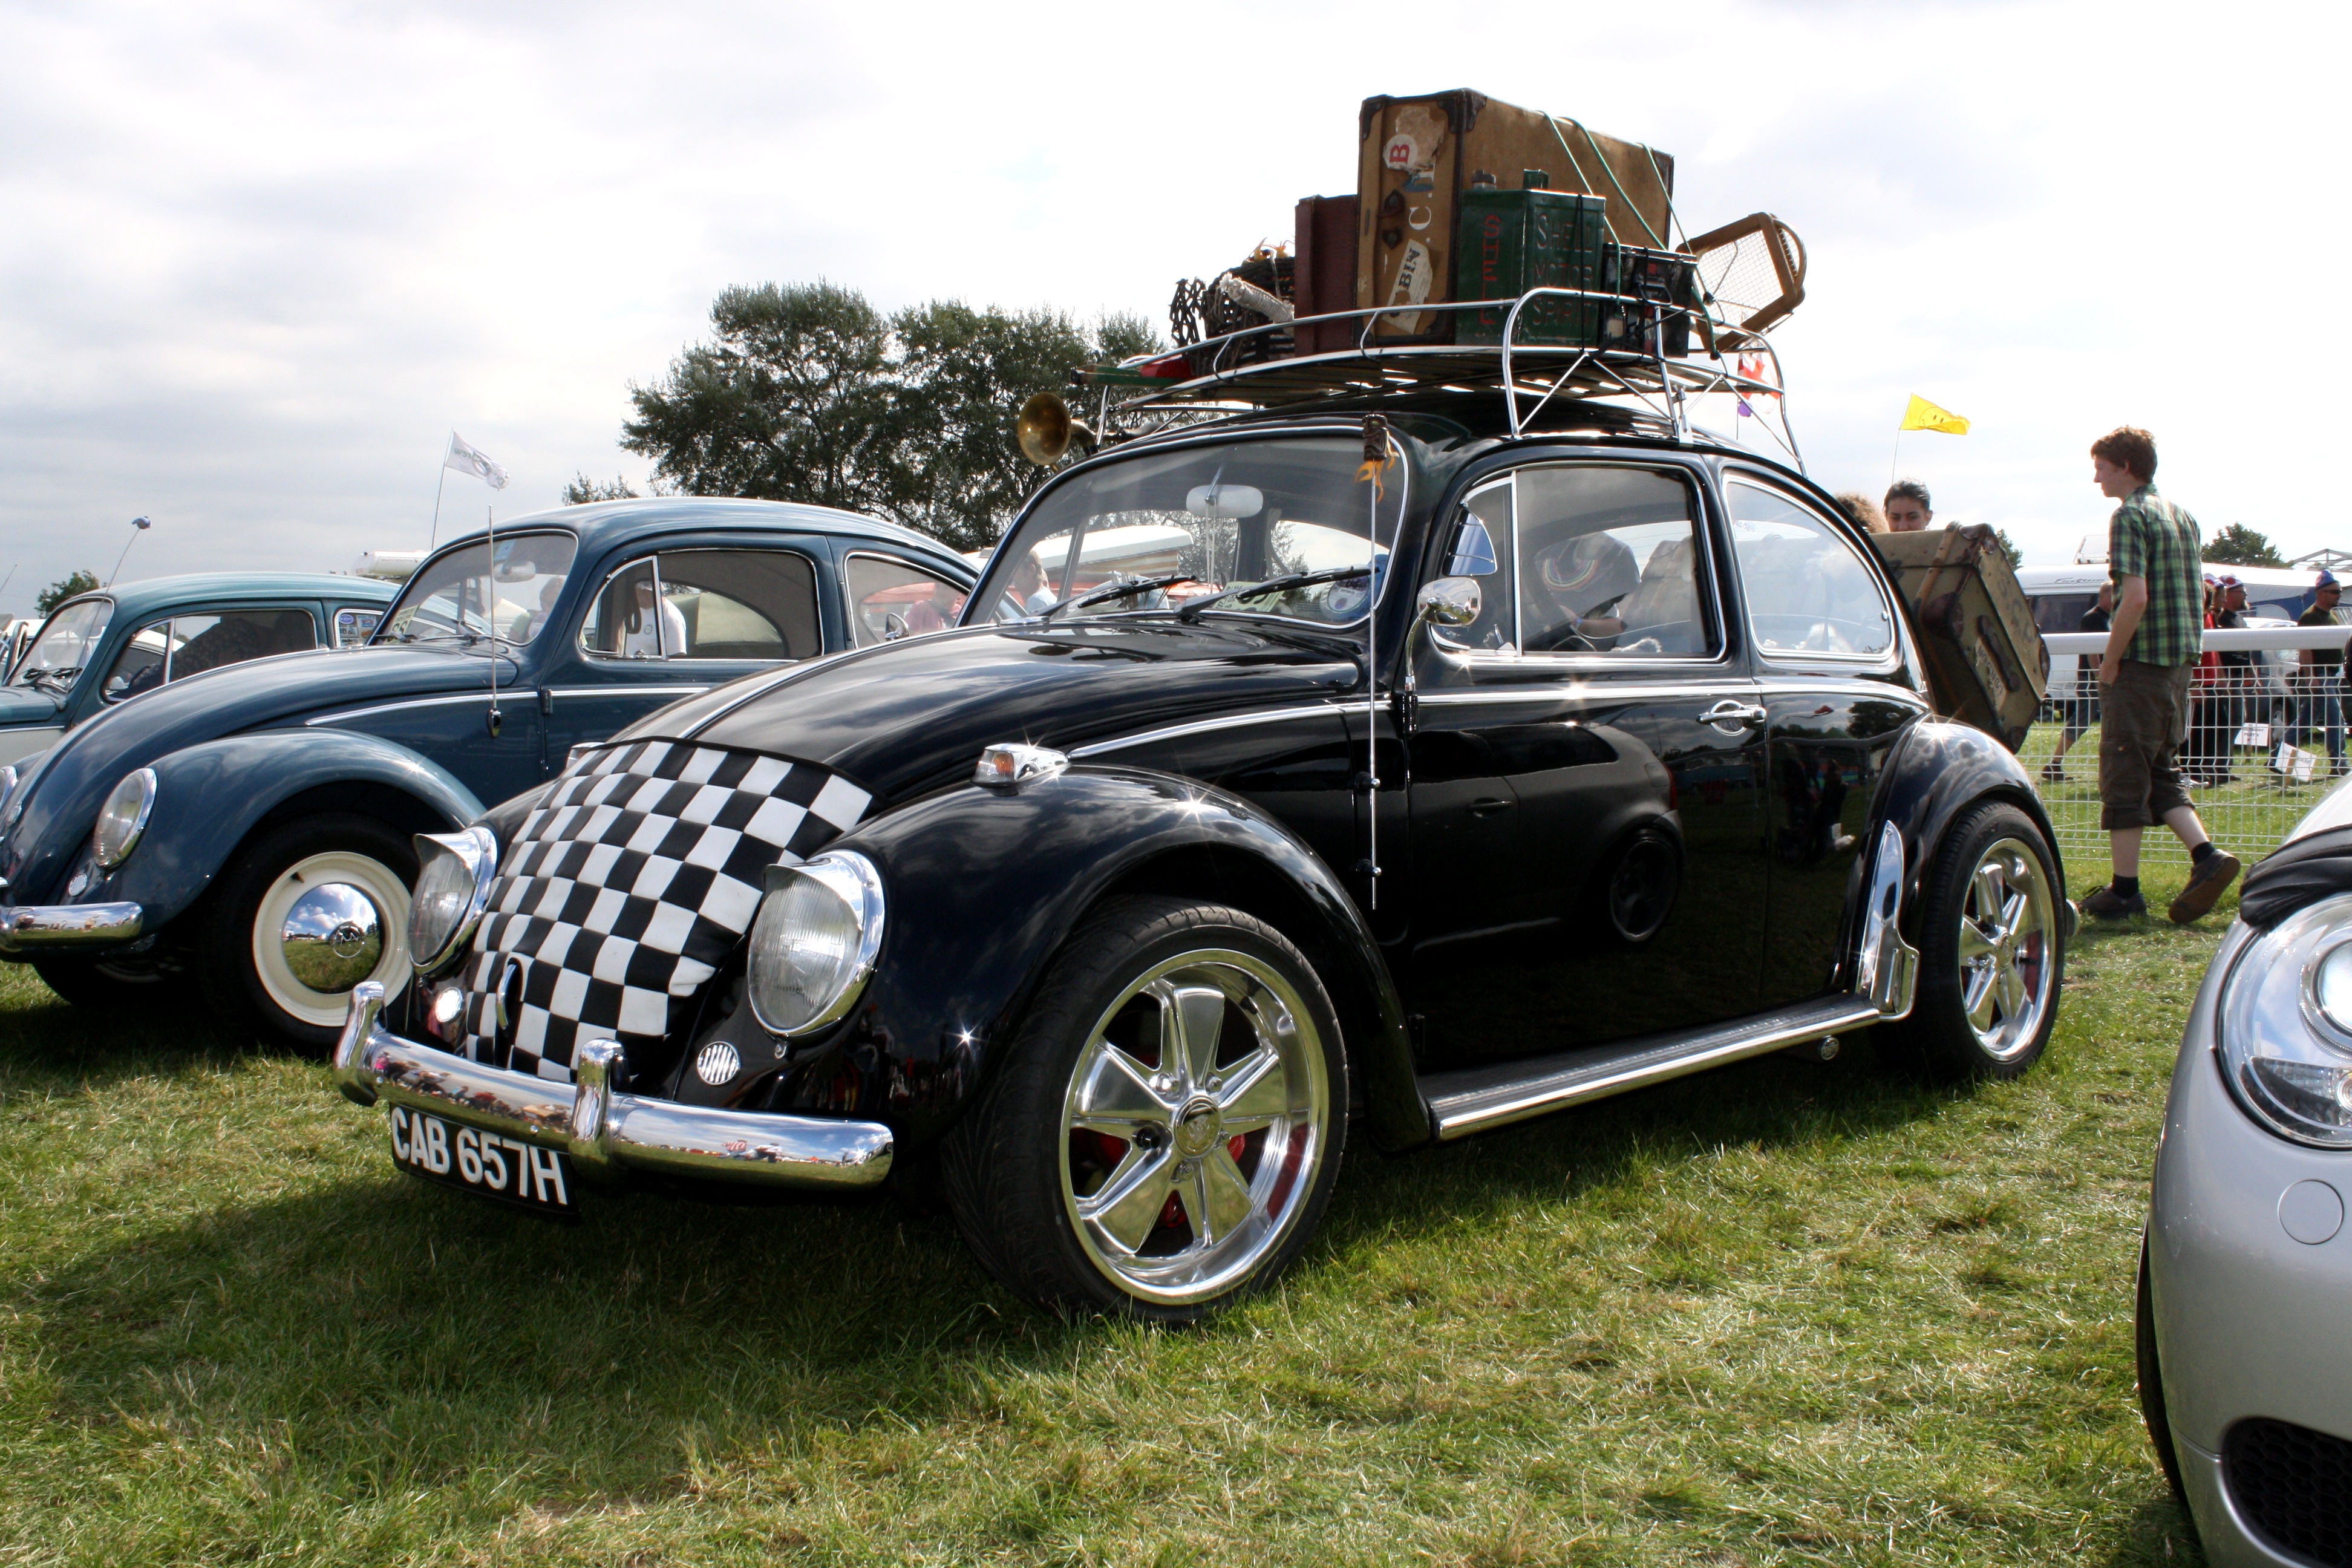
car, wheel, volkswagen, vehicle, motor vehicle, vintage car, vw beetle, sedan, oldtimer, classic, porter, antique car, city car, land vehicle, volkswagen beetle, automobile make, compact car, automotive design, mid size car, subcompact car